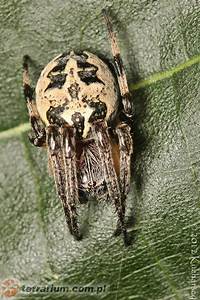
Label: spider